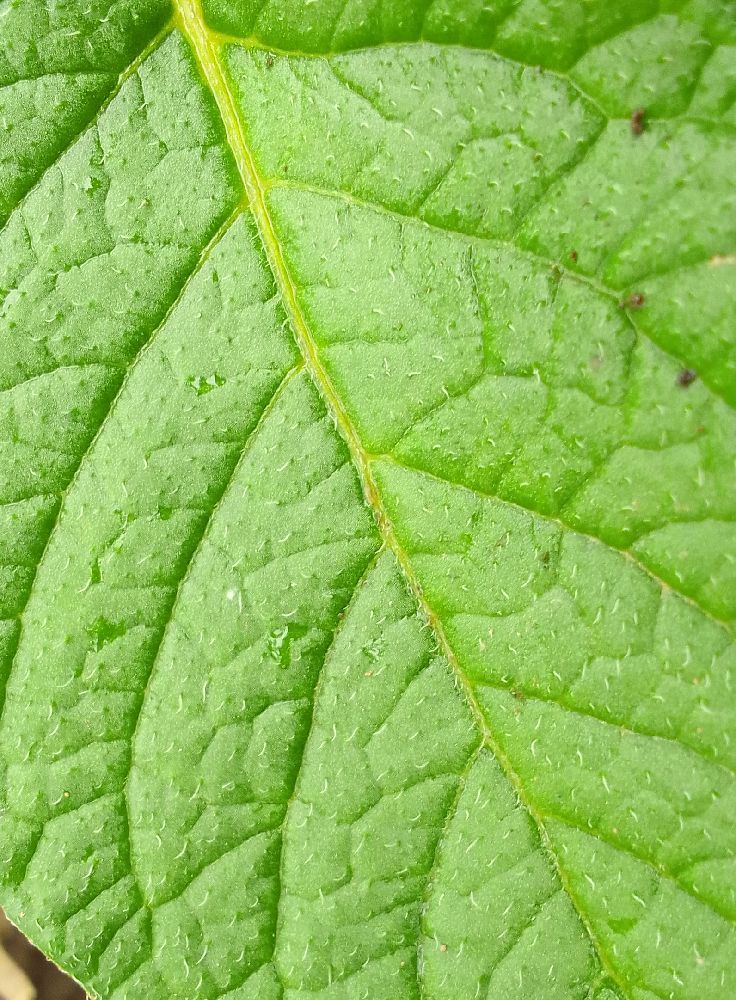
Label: Healthy